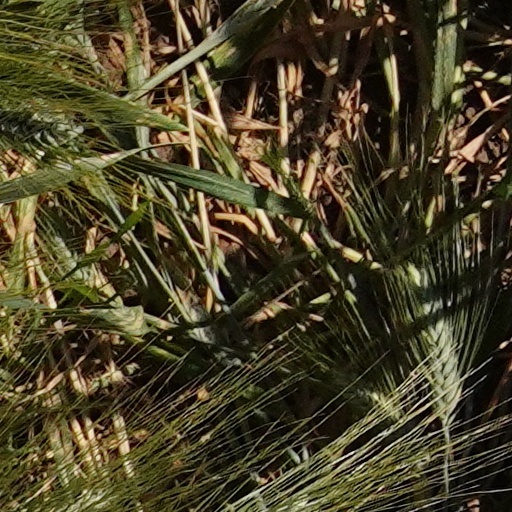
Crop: wheat